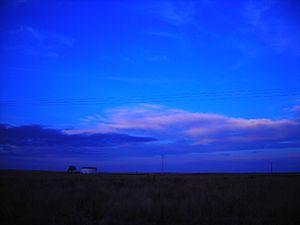
La province de Valladolid est l'une des neuf provinces de la communauté autonome de Castille-et-León, dans le nord-ouest de l'Espagne. Elle compte une population de 520 716 habitants pour un total de 225 municipalités, une superficie de 8 110 km² et une densité de population de 64,19 hab/km². Sa capitale est la ville de Valladolid. Cette province se distingue par un des plus hauts indices de développement humain dans le monde, s'expliquant par le haut index atteint par le niveau d'éducation, un des meilleurs d'Espagne.